Sandra Samir

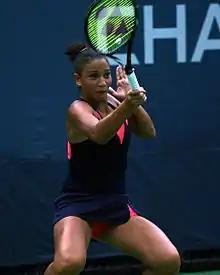
Samir at the 2013 US Open

Sandra Sameh Samir Abdul Salam (born 4 November 1997) is an Egyptian professional tennis player.